America West Airlines

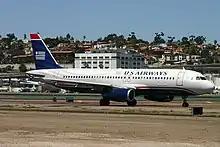
An Airbus A320 in the 2005-2015 America West / US Airways livery at San Diego International Airport

In 1994, America West was finally able to secure a reorganization allowing it to come out of bankruptcy, with a large portion of the airline owned by a partnership including Mesa Airlines and Continental Airlines, resulting in code sharing agreements with these airlines.